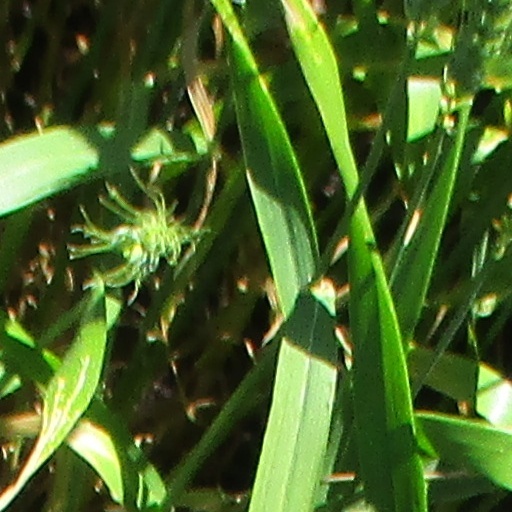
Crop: wheat